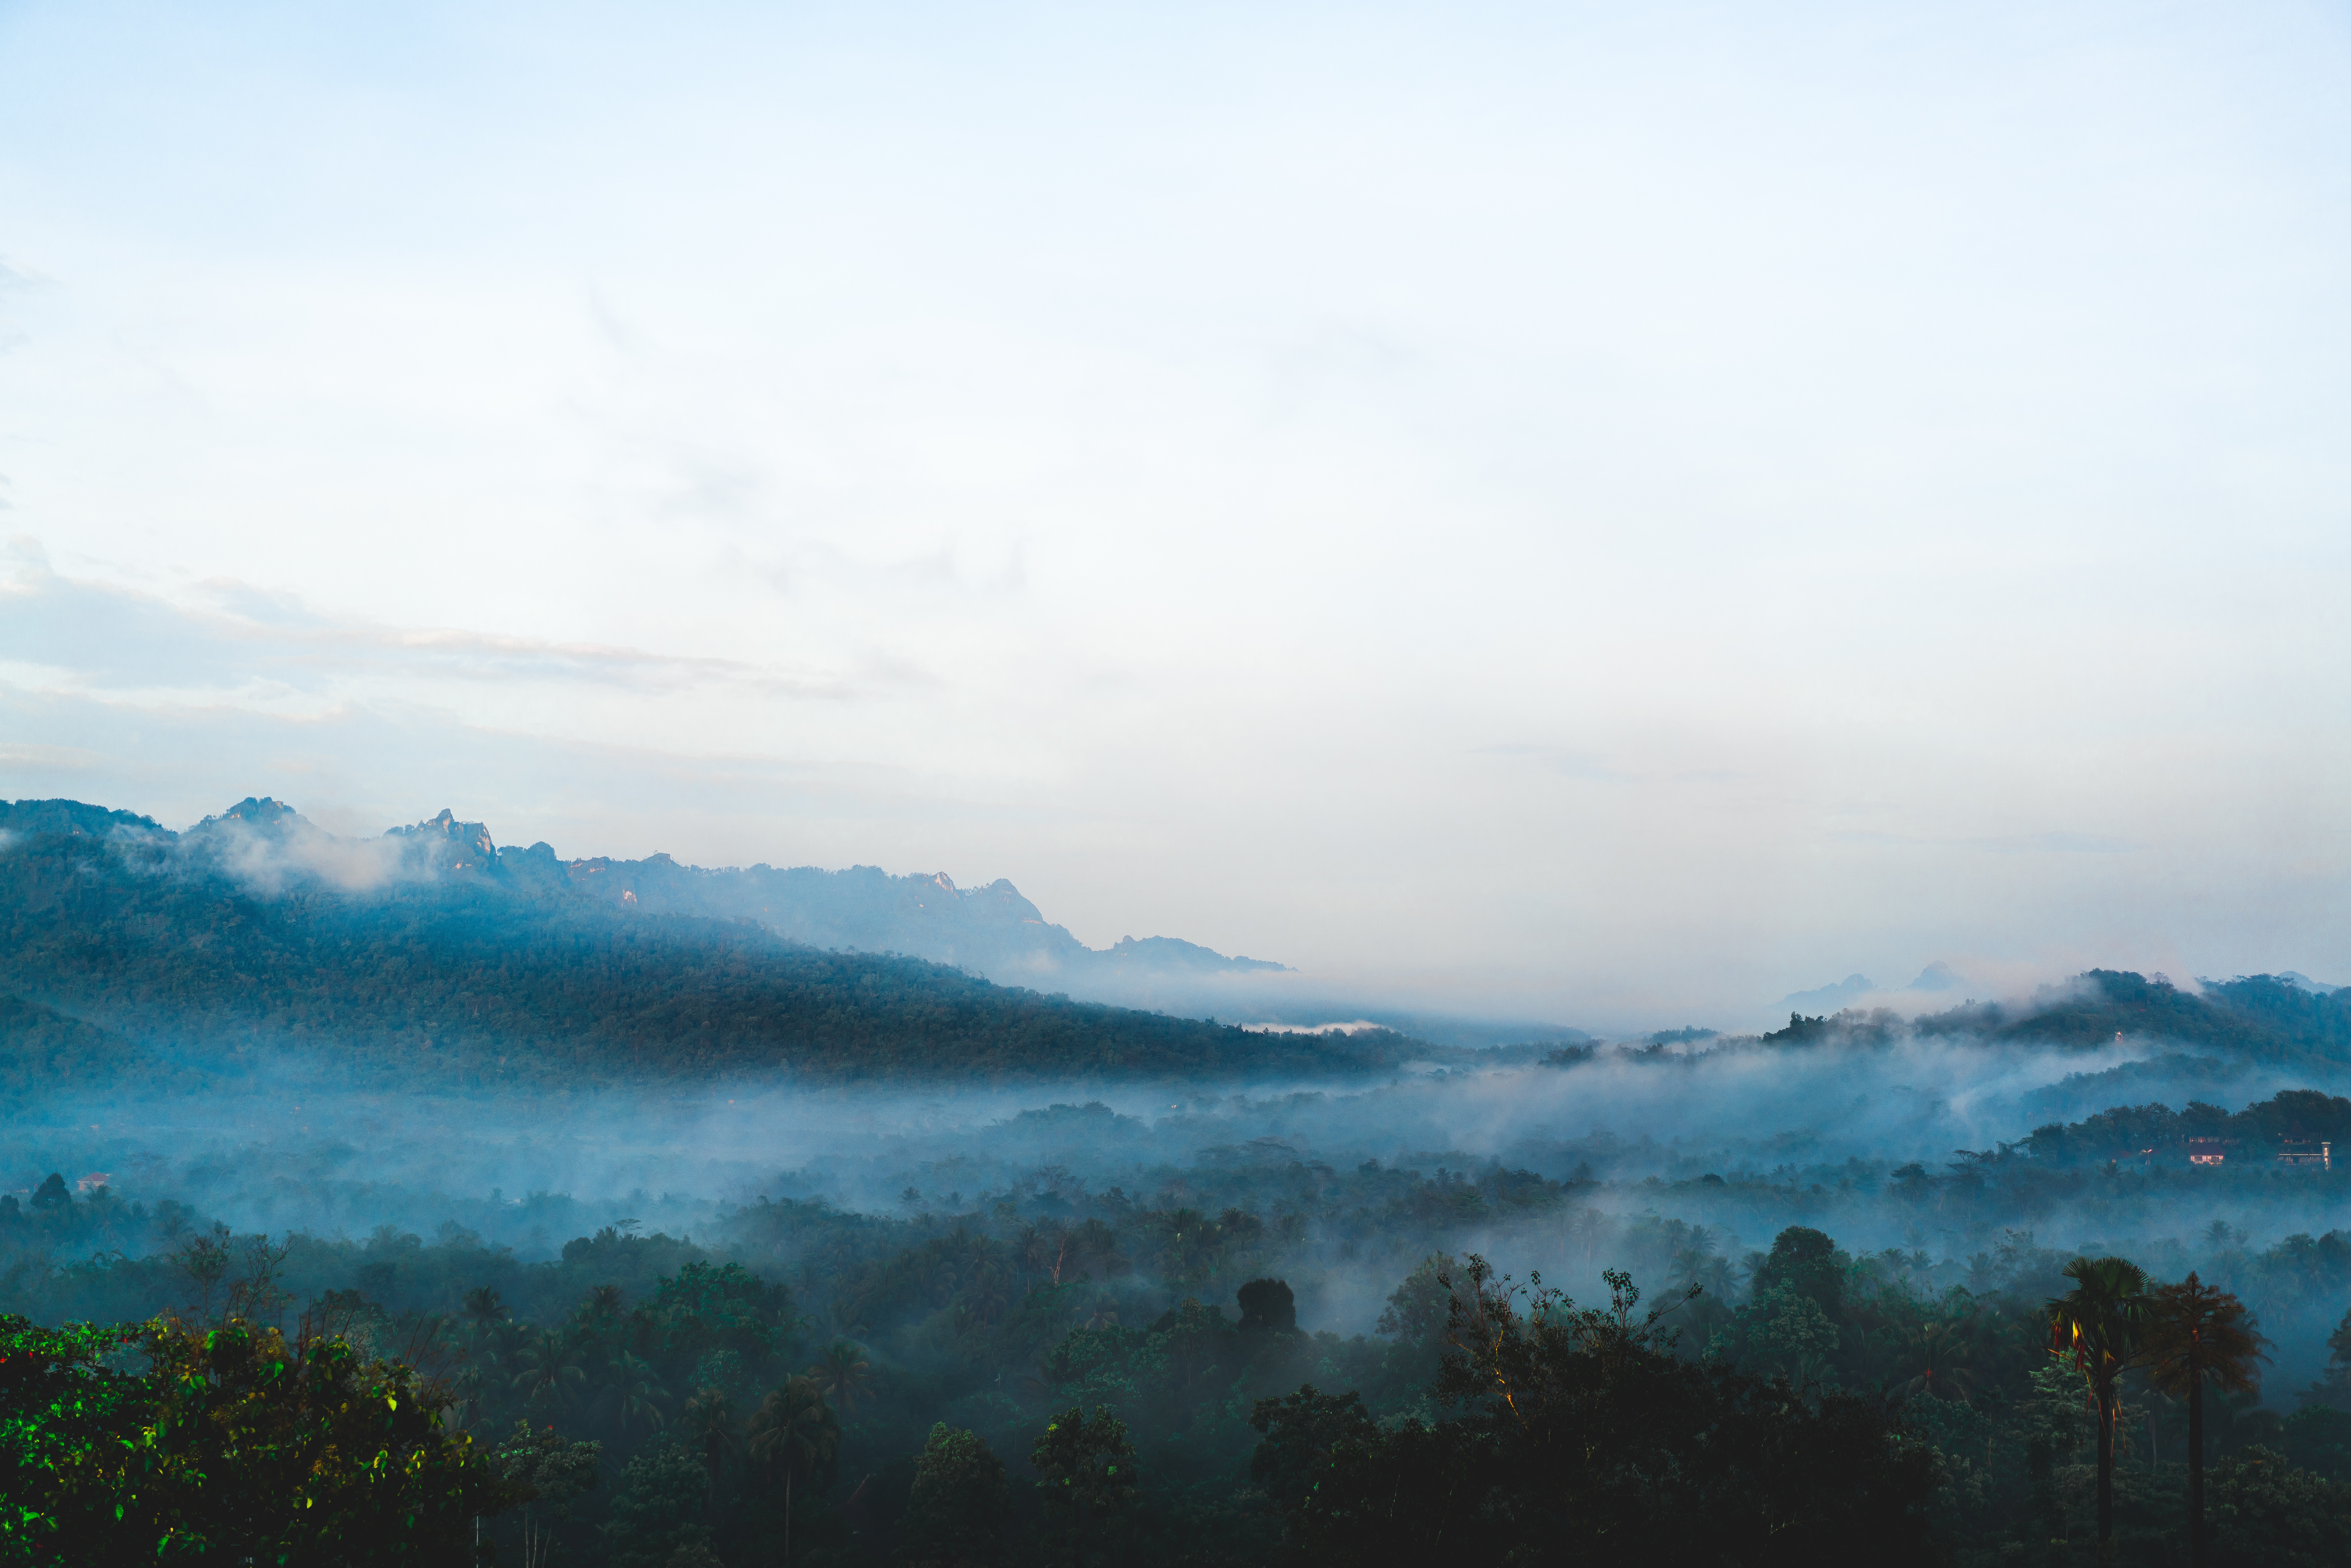
nature, horizon, mountain, cloud, sky, fog, sunrise, mist, sunlight, morning, hill, dawn, atmosphere, mountain range, dusk, weather, plateau, atmospheric phenomenon, atmosphere of earth, mountainous landforms